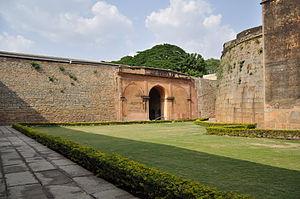
Le Fort de Bangalore a été construit à l'origine en terre, en 1537 sous le règne de Kempe Gowda Iᵉʳ, un vassal du Royaume de Vijaynagara et fondateur de Bangalore, aujourd'hui Bengaluru.